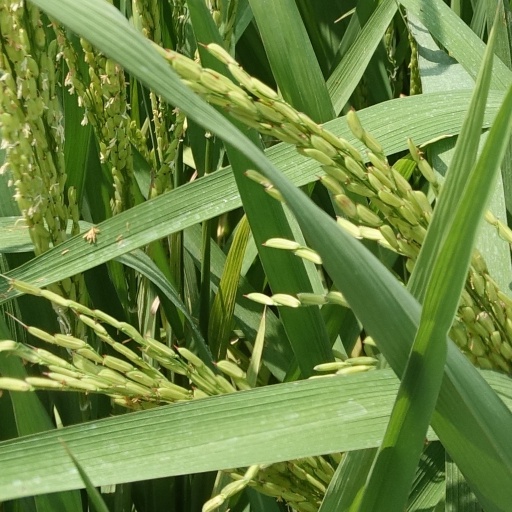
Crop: rice